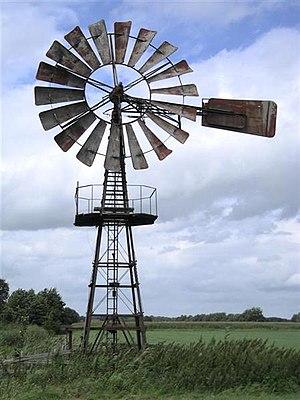
Cet article recense les moulins à vent de la province de Frise, aux Pays-Bas.